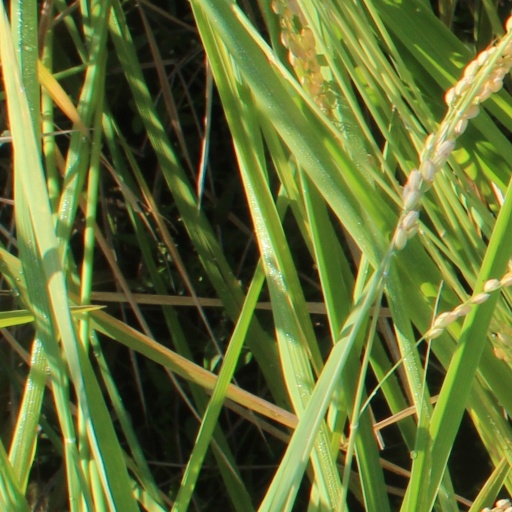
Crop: rice